National Recovery Administration

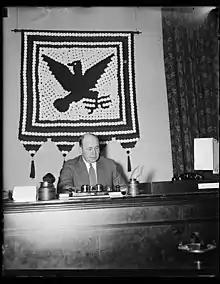
Donald Richberg, an aid to FDR and co-author of the NIRA, sitting at his desk with a flag or tapestry in the Blue Eagle design hanging behind him

The Blue Eagle was a symbol used in the United States by companies to show compliance with and support of the National Industrial Recovery Act. To mobilize political support for the NRA, Johnson launched the "NRA Blue Eagle" publicity campaign to boost his bargaining strength to negotiate the codes with business and labor. Businesses were entitled to display the logo only if they abided by the labor standards mandated by the NIRA, including increased hourly wages and maximum work hours. President Roosevelt's goal was for consumers to only shop at stores that displayed the Blue Eagle, and to avoid stores that did not. In doing this, Roosevelt hoped that those stores which did not comply with the policies of the NRA would change their stance, or they would risk experiencing "economic death" as a result.